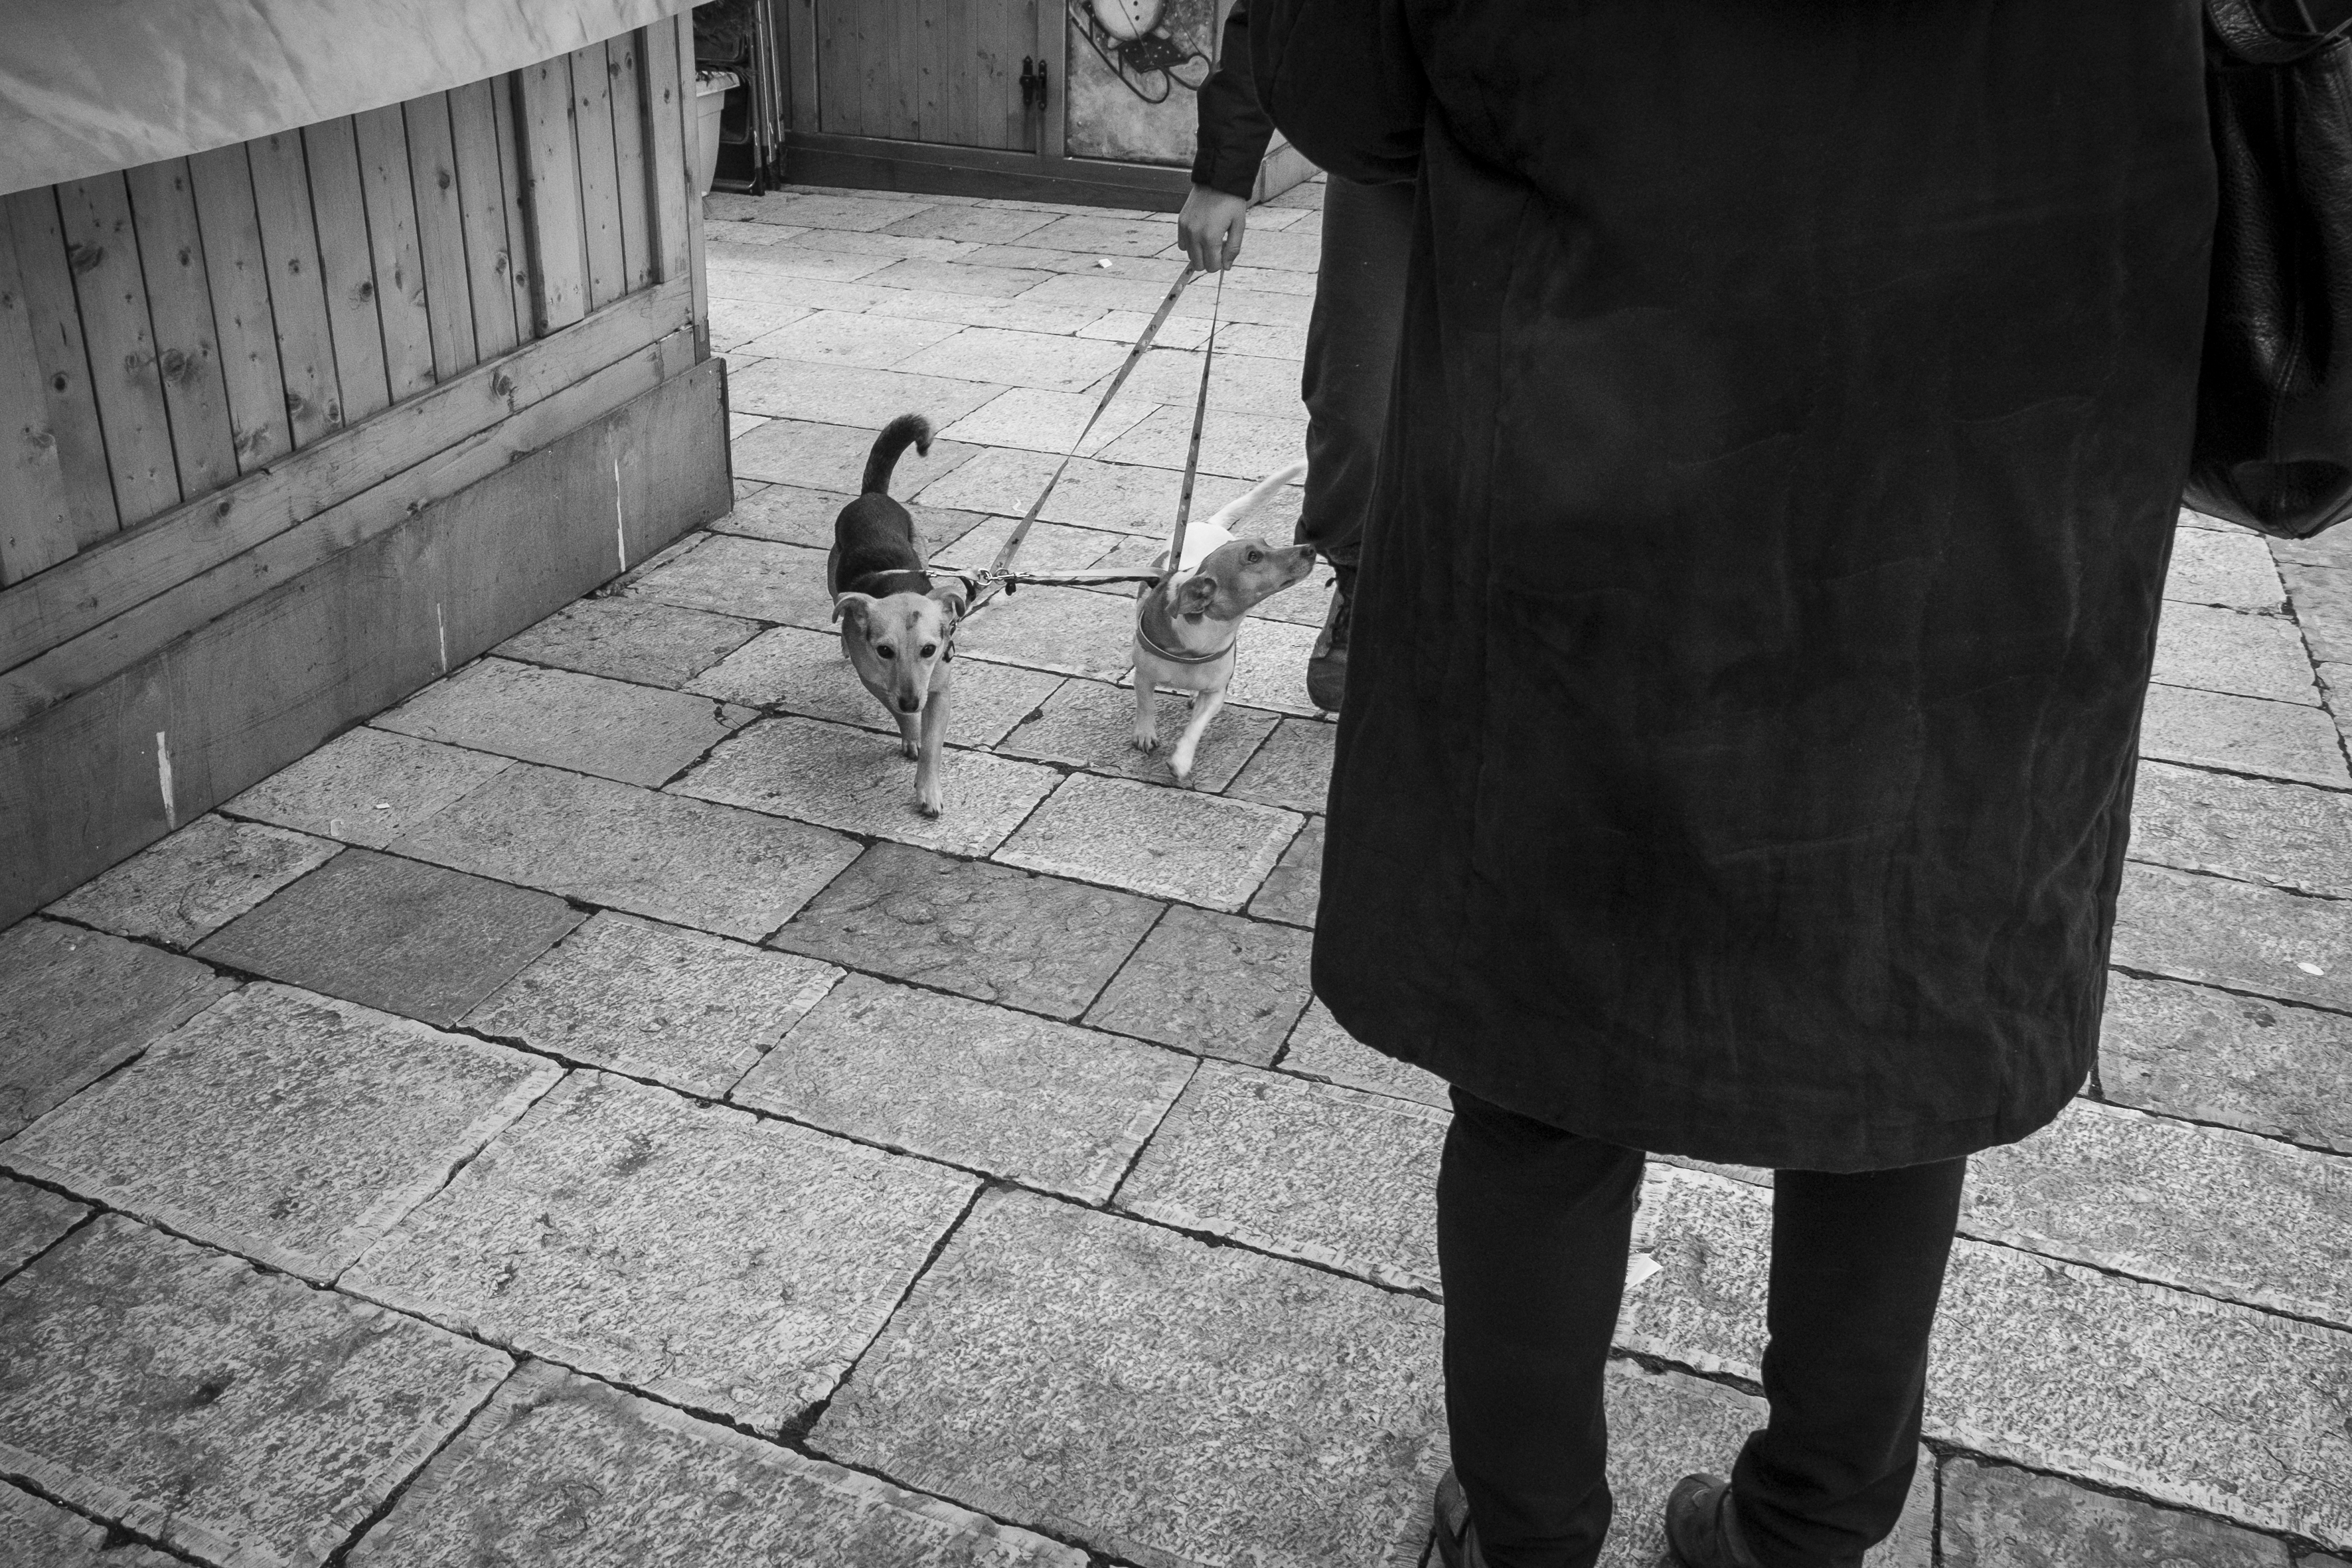
black and white, road, white, street, photography, urban, travel, fujifilm, spring, color, sitting, italy, fashion, clothing, black, monochrome, bw, blackandwhite, blackwhite, dress, infrastructure, photograph, snapshot, noiretblanc, fuji, fujix, fujixe1, bassanodelgrappa, monochrome photography, human positions